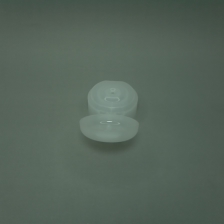
Color: white/transparent
Cap type: flip-top cap